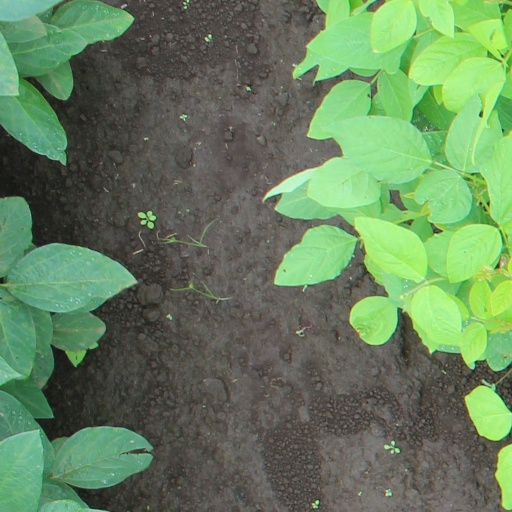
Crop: soybean